Nightmare (Marvel Comics)

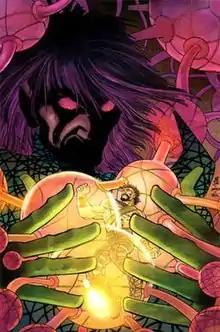
Textless cover for "The Incredible Hercules" #118 (August 2008). Art by John Romita Jr.

Nightmare is a fictional supervillain appearing in American comic books published by Marvel Comics. He first appeared in "Strange Tales" #110 and was created by Stan Lee and Steve Ditko. The character is depicted most commonly as a major enemy of Doctor Strange and Ghost Rider. Nightmare is the ruler of a Dream Dimension and he is one of the Fear Lords. He is also part of the group called The Six Fingered Hand. He can drain the psychic energies from the subconscious minds of dreaming beings.